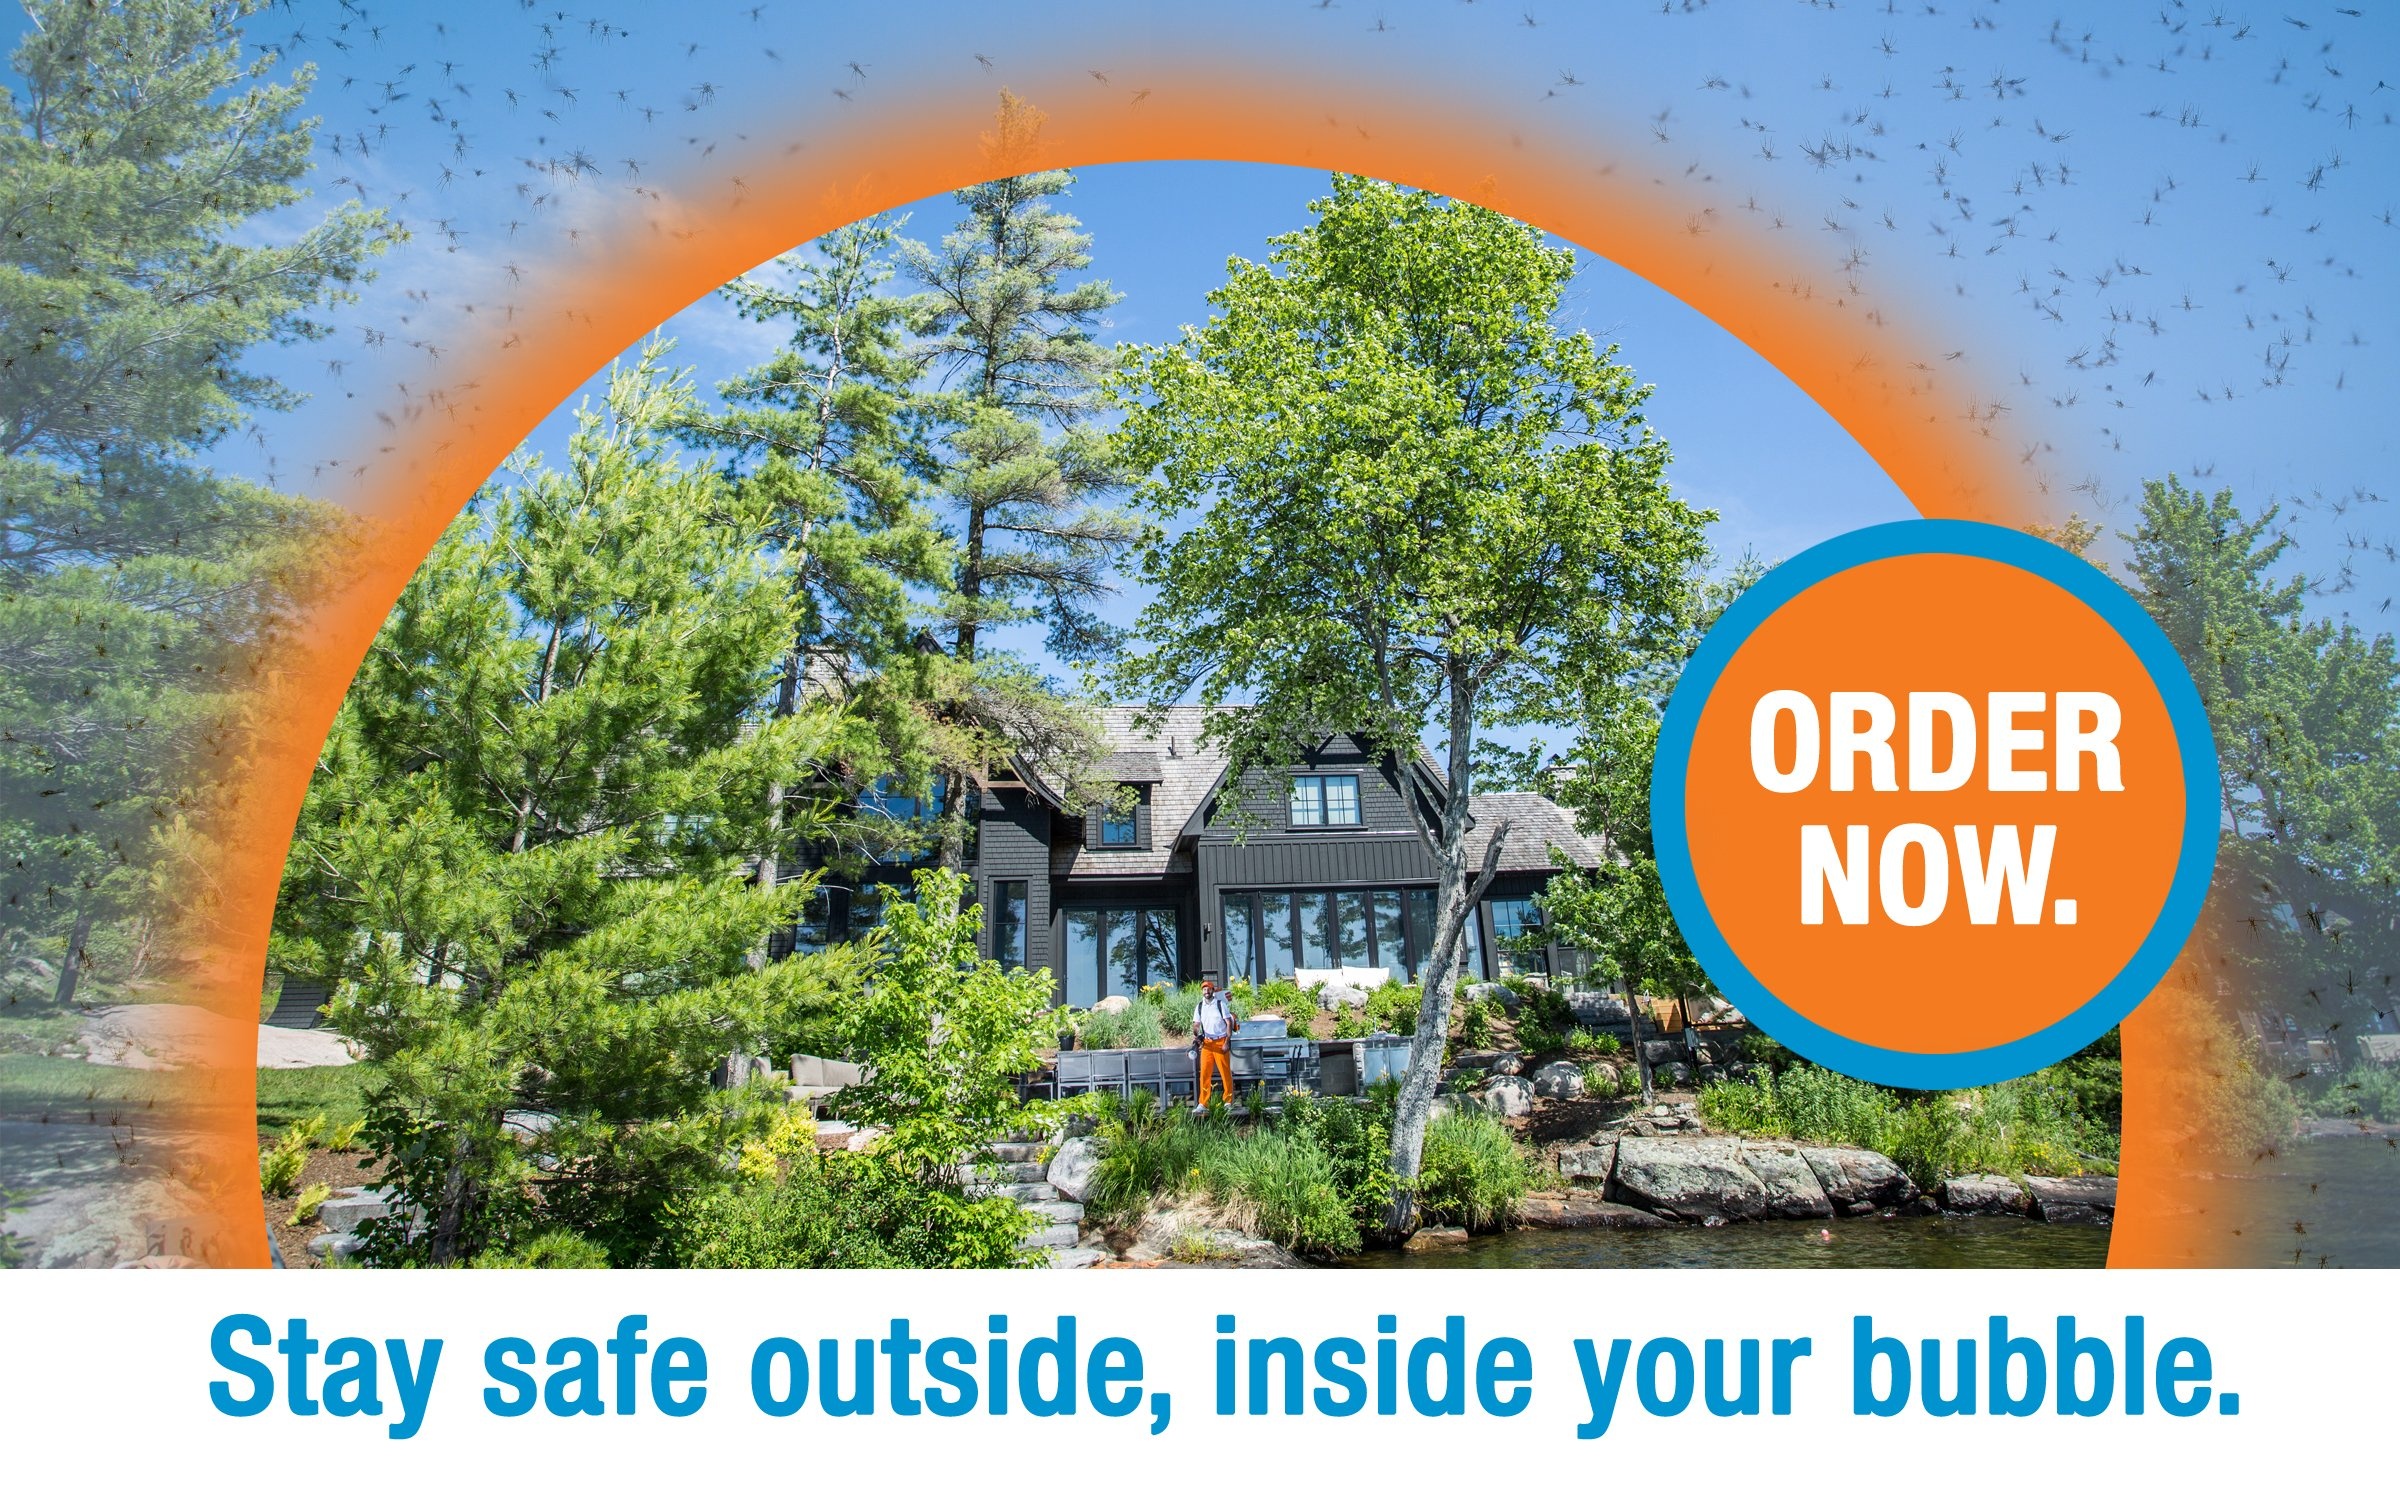
2023 Renewal
Brand: Mosquito.Buzz
Category: Product Add-Ons > Subscription Services